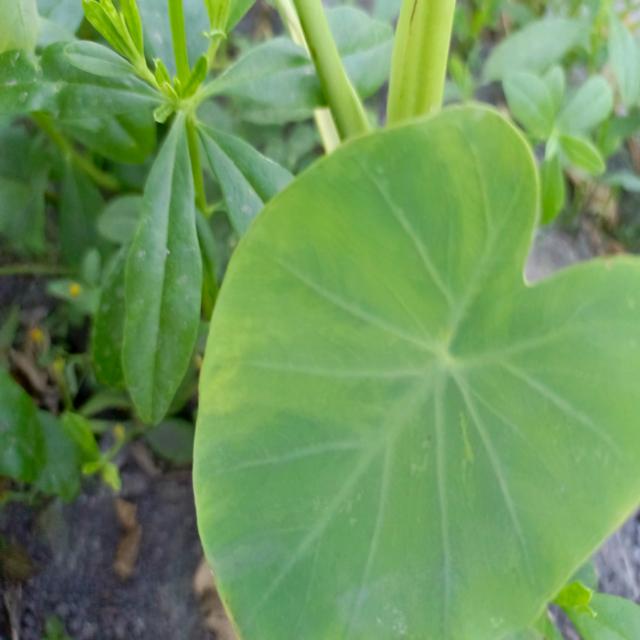
Label: Healthy